Marcel Breuer

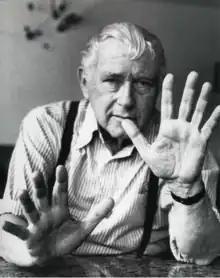
Breuer in 1970

Marcel Lajos Breuer (21 May 1902 – 1 July 1981) was a Hungarian-American modernist architect and furniture designer. He moved to the United States in 1937 and became a naturalized American citizen in 1944.